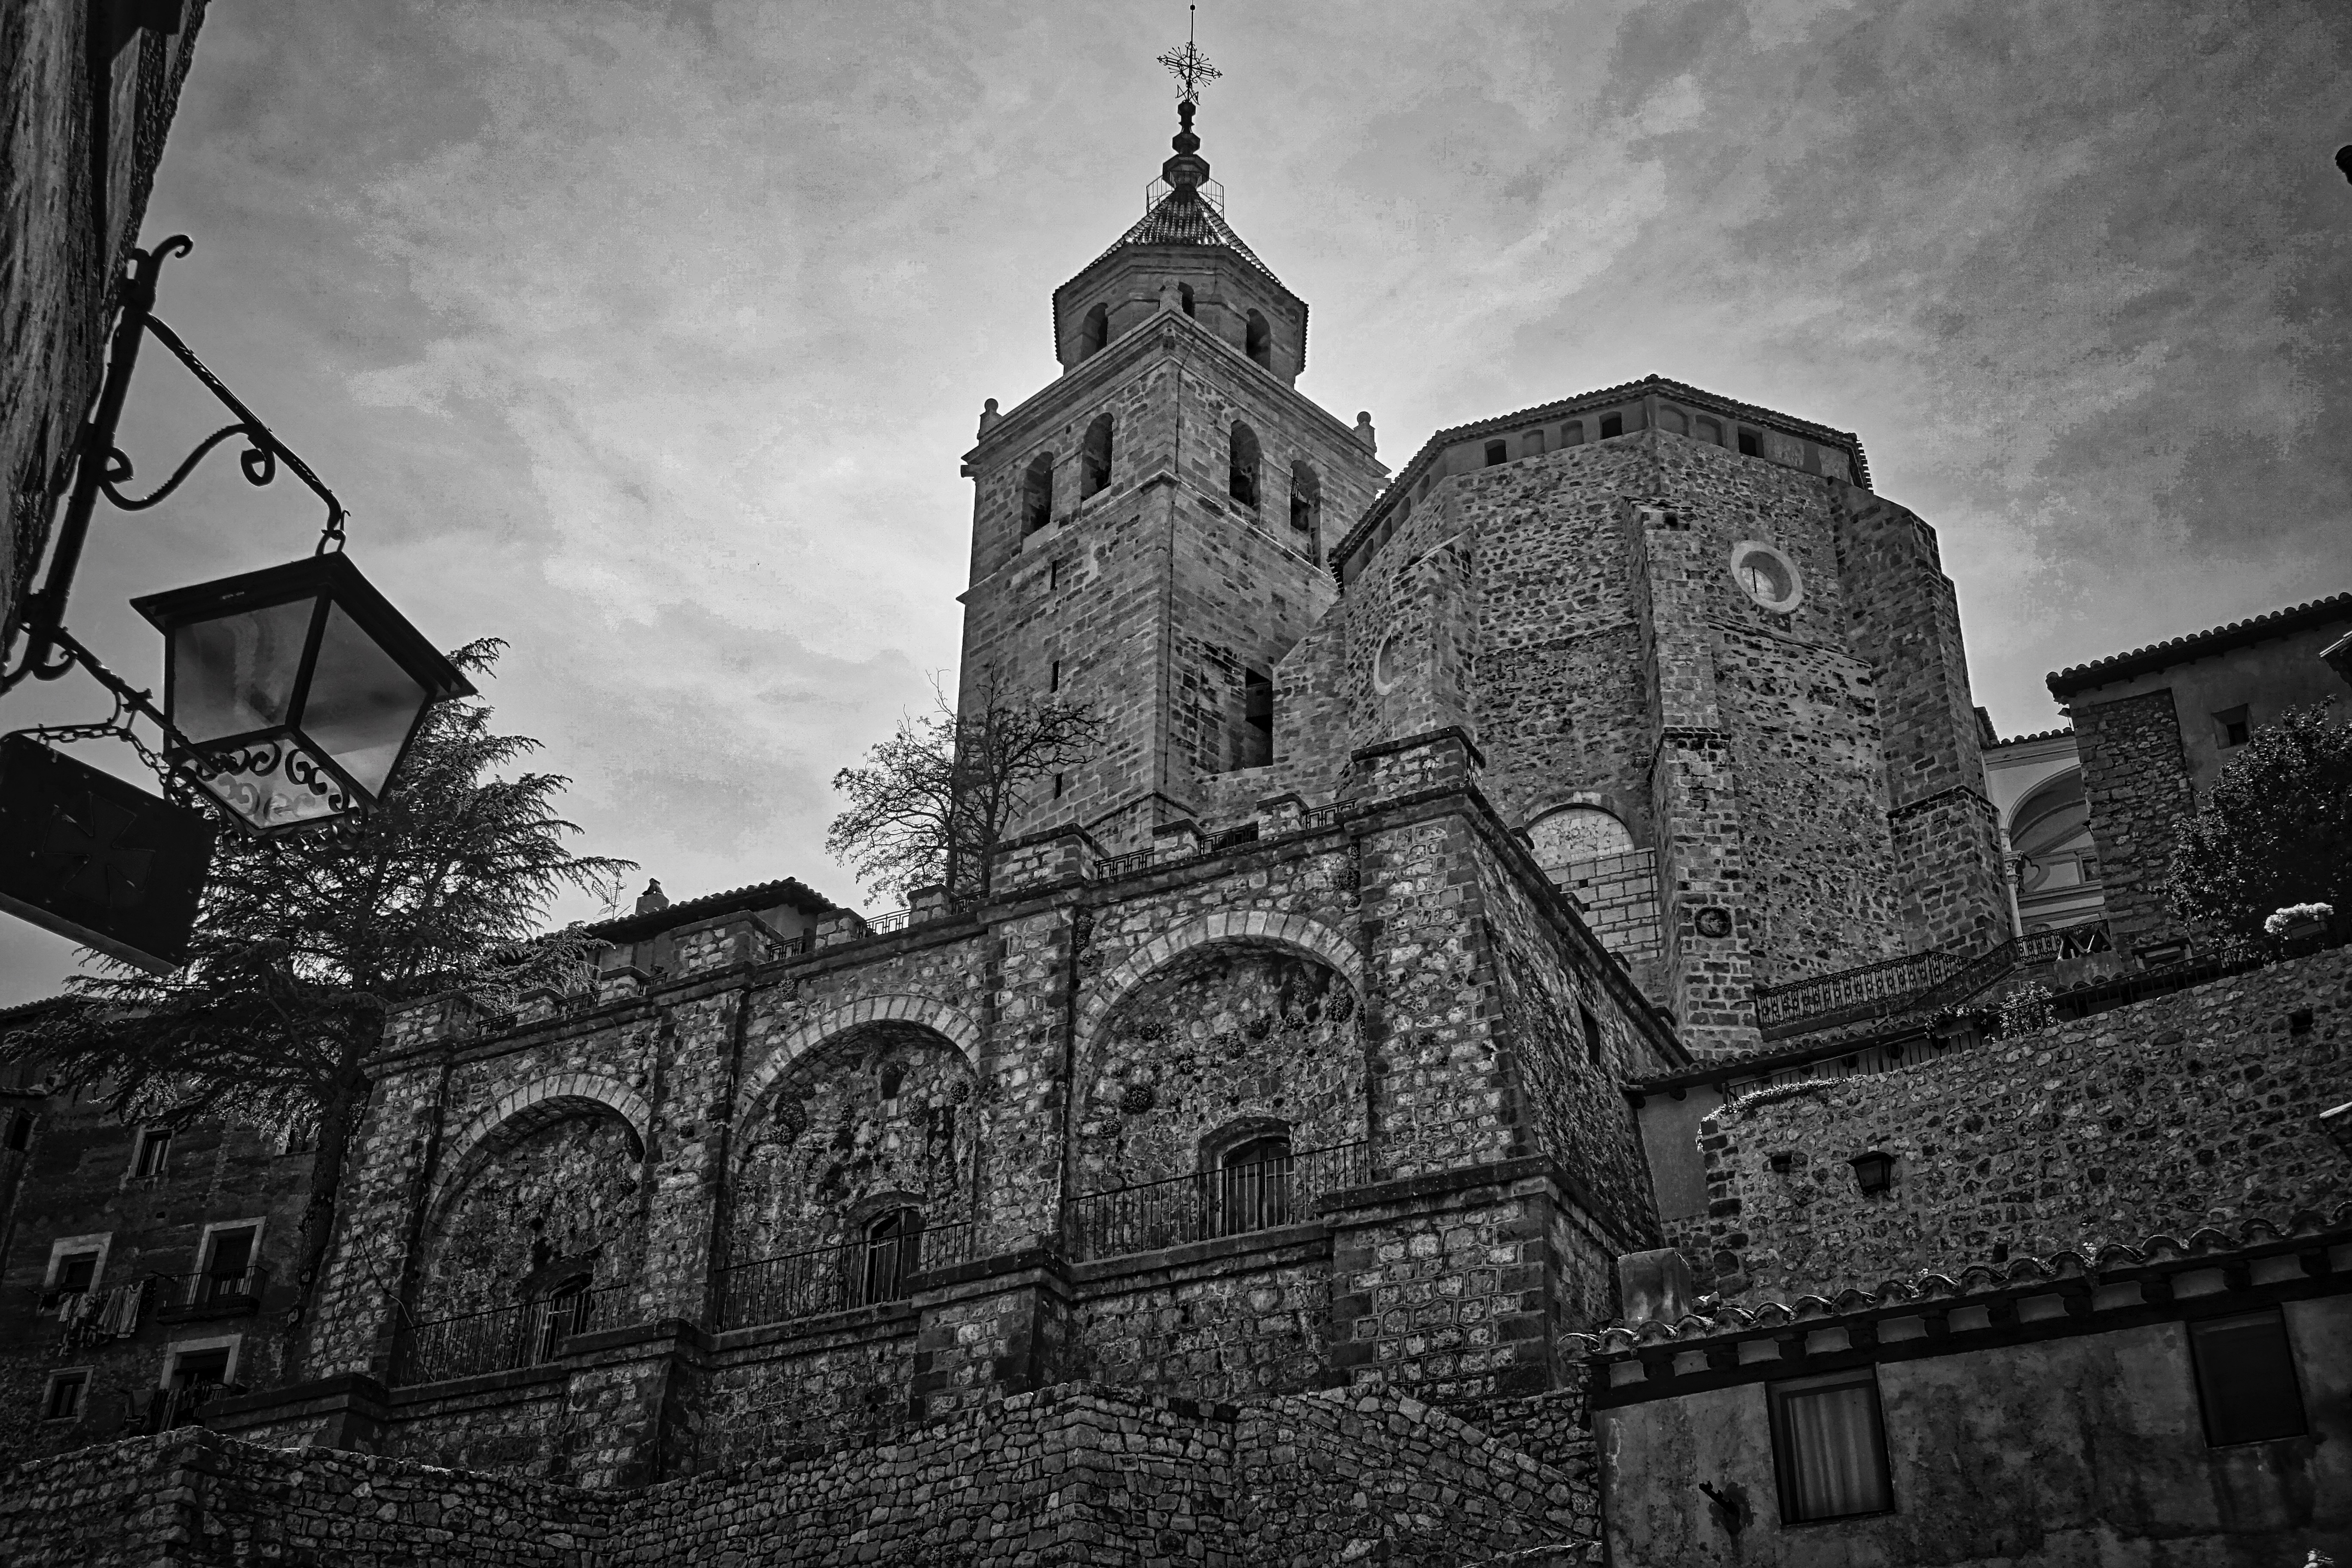
black and white, building, monument, ancient, landmark, darkness, church, cathedral, black, monochrome, gothic, place of worship, spain, spire, monastery, aragon, history, abbey, historical, pilgrimage, architectural, gothic architecture, monochrome photography